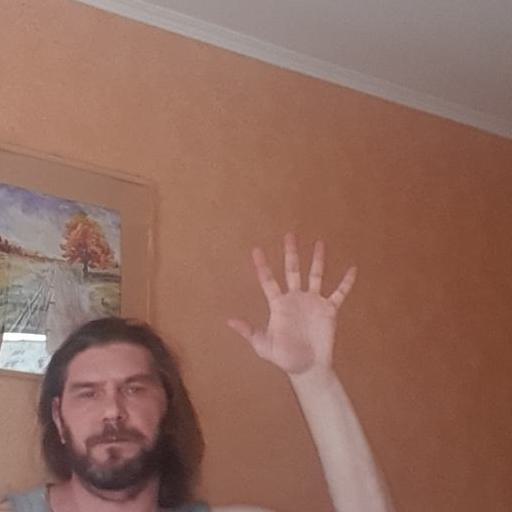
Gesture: palm